Broadhurst Park

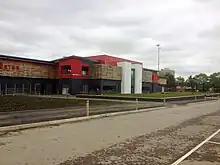
Broadhurst Park football ground on an overcast day, with an access road in the foreground. Visible are two white towers forming the front of the stadium, with a balcony to the left of the left tower. One of the unlit stadium floodlights is visible in the background.

The original plans for the Moston scheme remained similar to the original Ten Acres Lane proposal with a total capacity of 5,000 expected. The plans were developed by architects Taylor Young (now known as IBI Group) and structural engineers Scott Hughes Design.